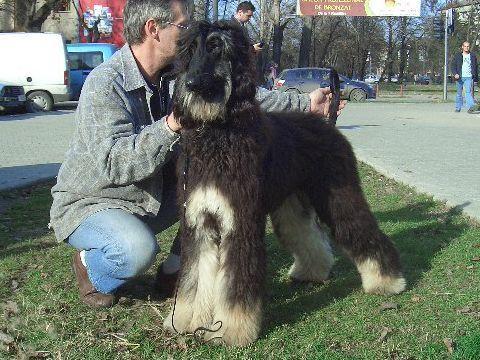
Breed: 222-n000013-Afghan_hound